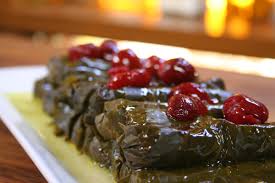
Yemek: yaprak_sarma